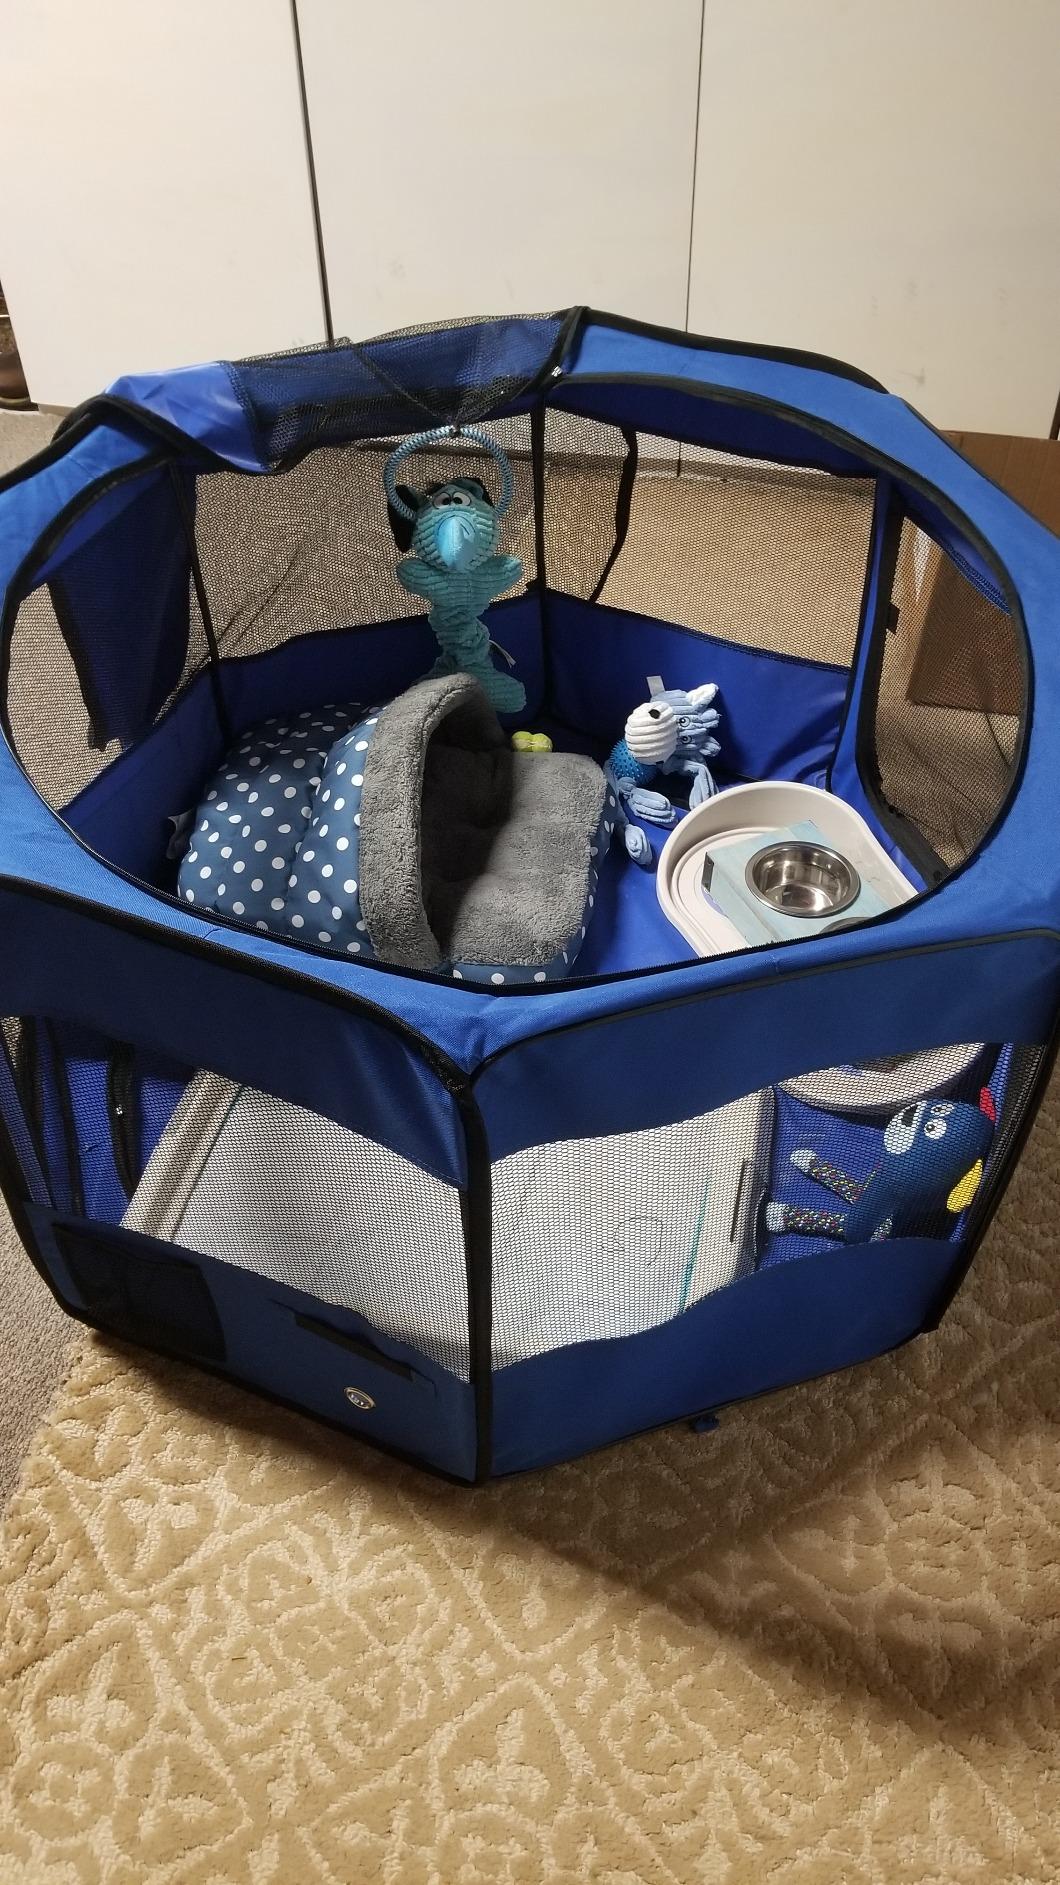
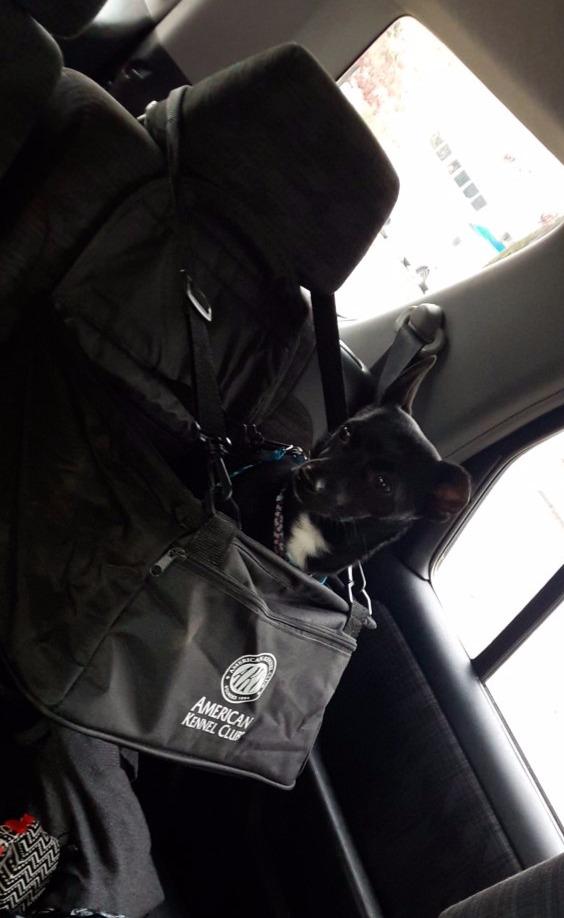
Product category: items_kennel
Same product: no